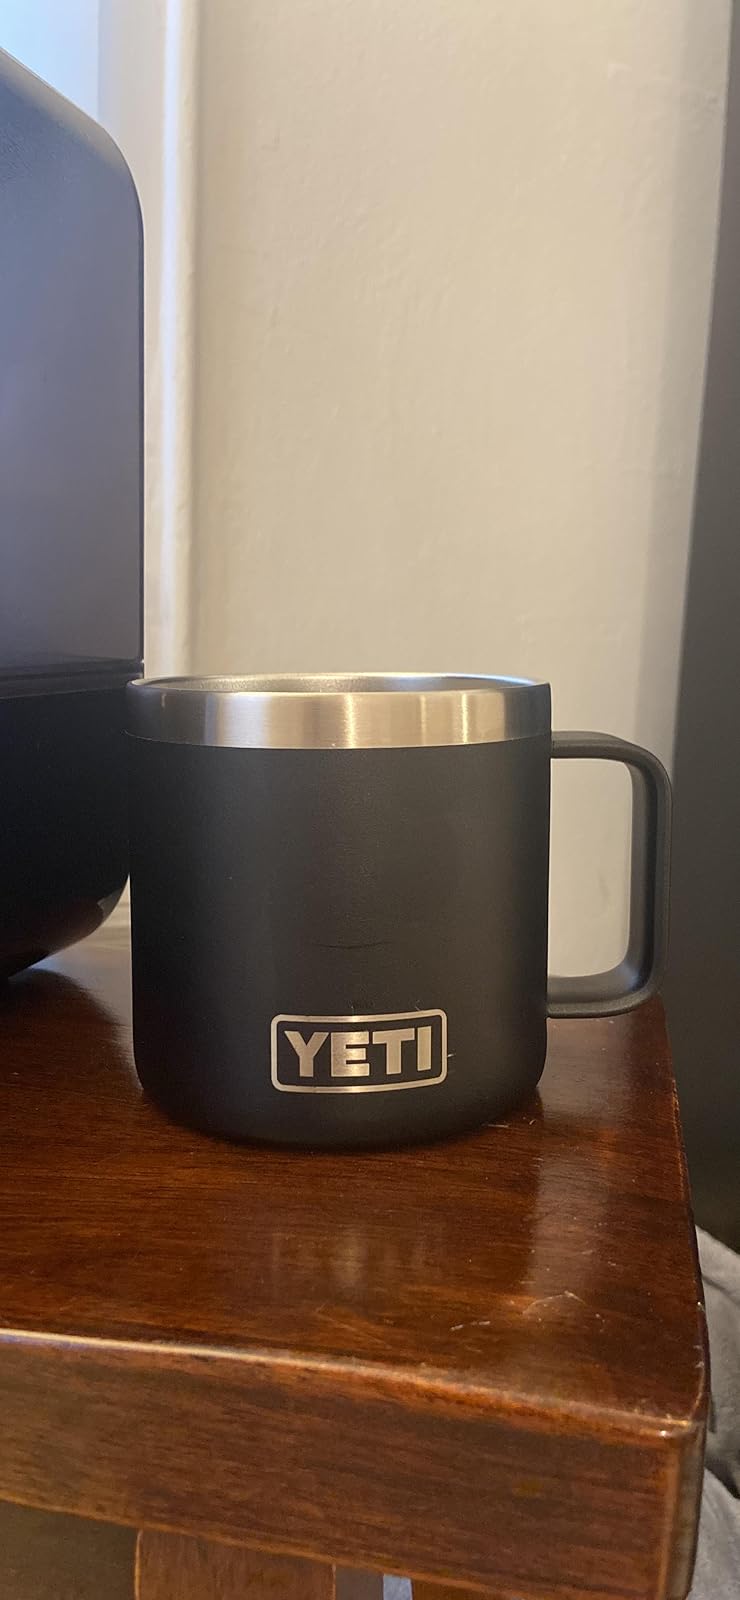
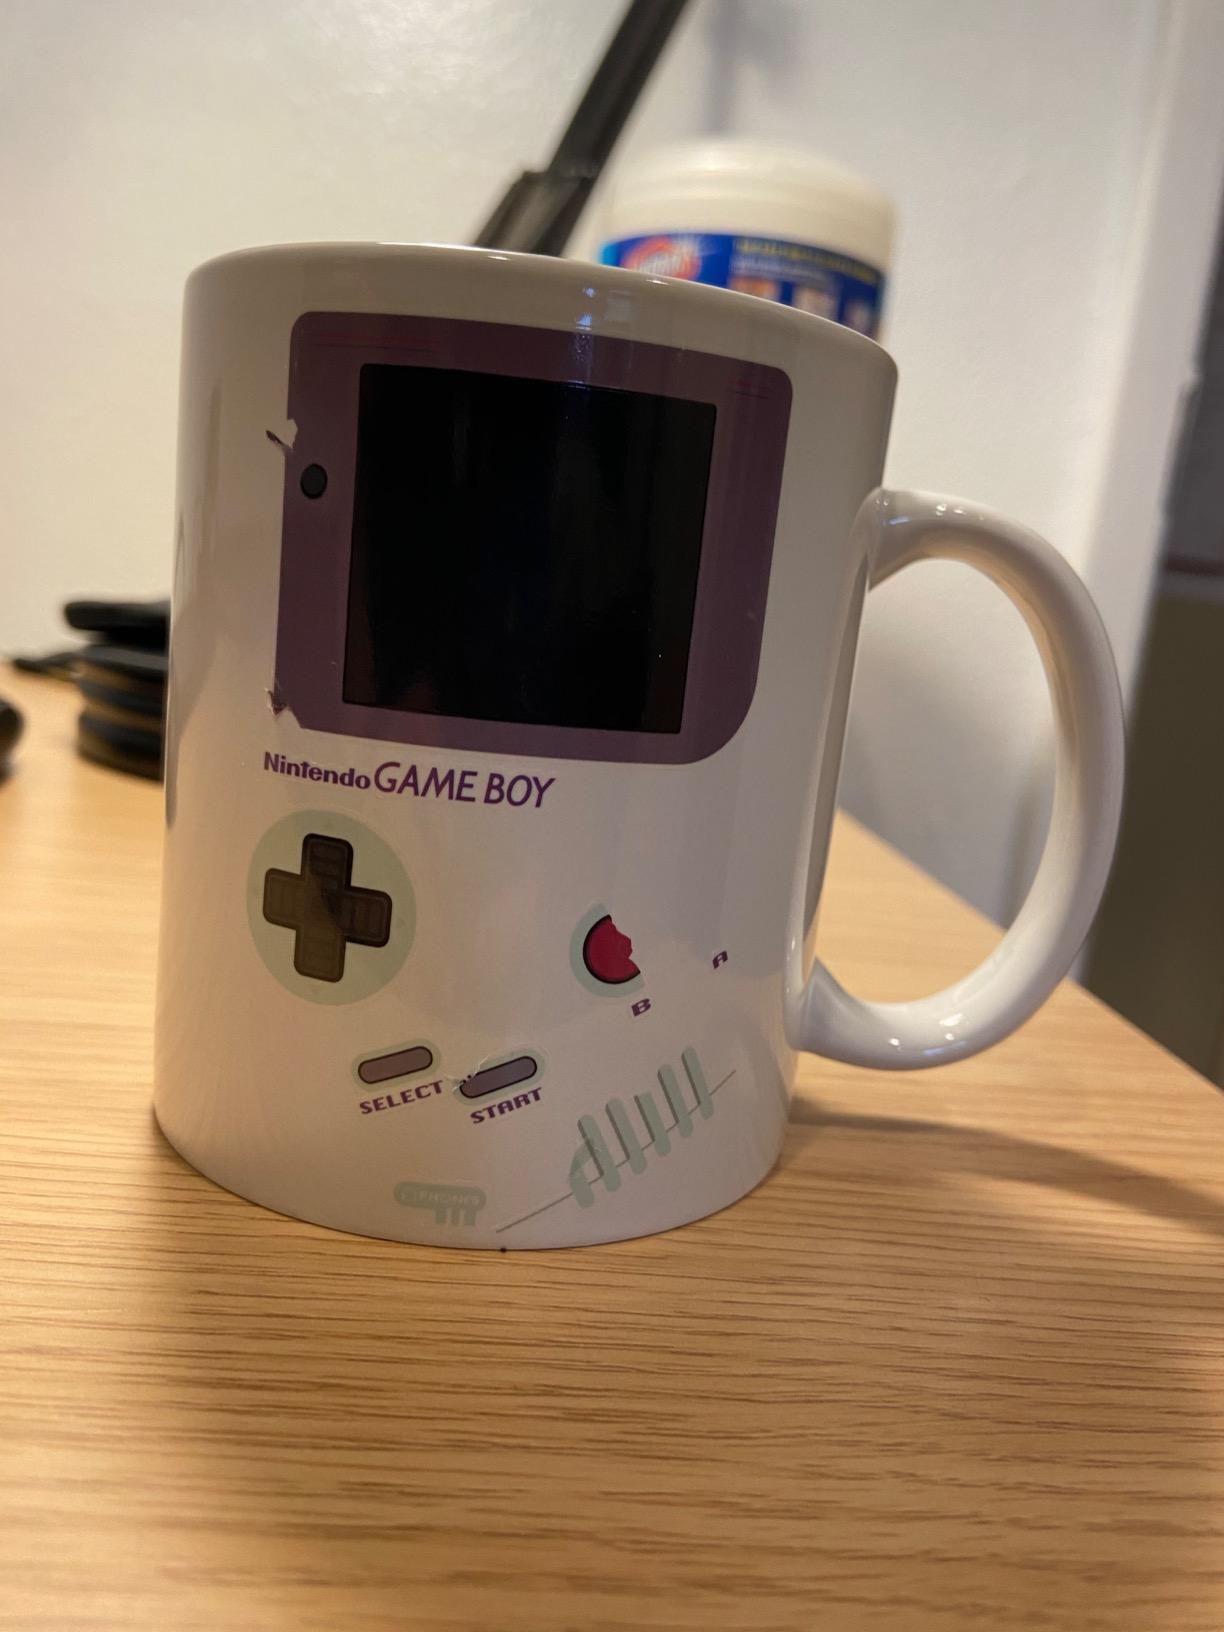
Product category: items_mug
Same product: no